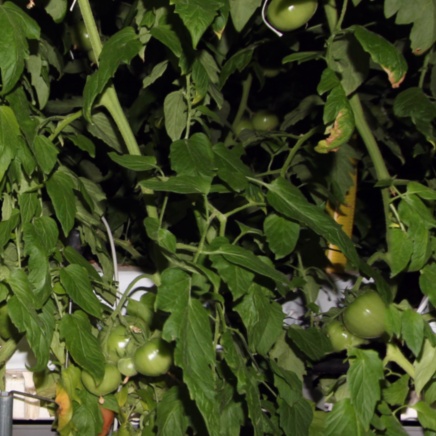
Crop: tomato